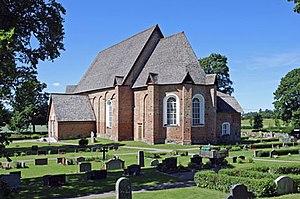
Tensta est une paroisse suédoise de la province d'Uppland, située sur le territoire de la commune d'Uppsala, dans le comté d'Uppsala. La superficie de la paroisse est de 10 476 hectares.